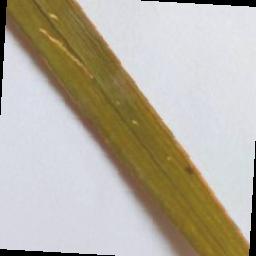
Label: Rice___Brown_Spot